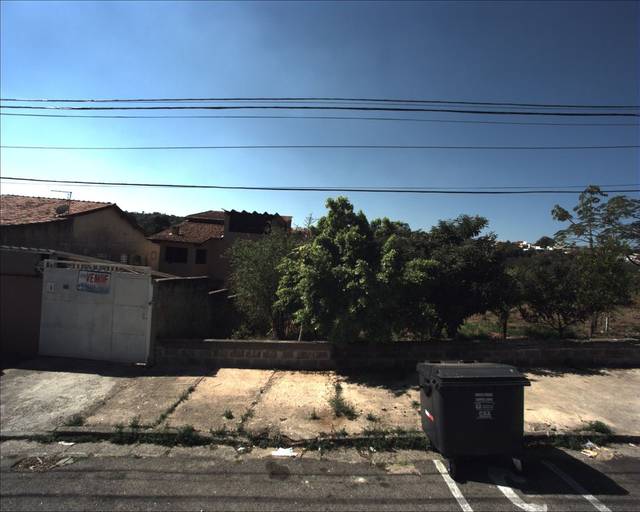
Region: Brazil
Coordinates: -23.491, -47.419